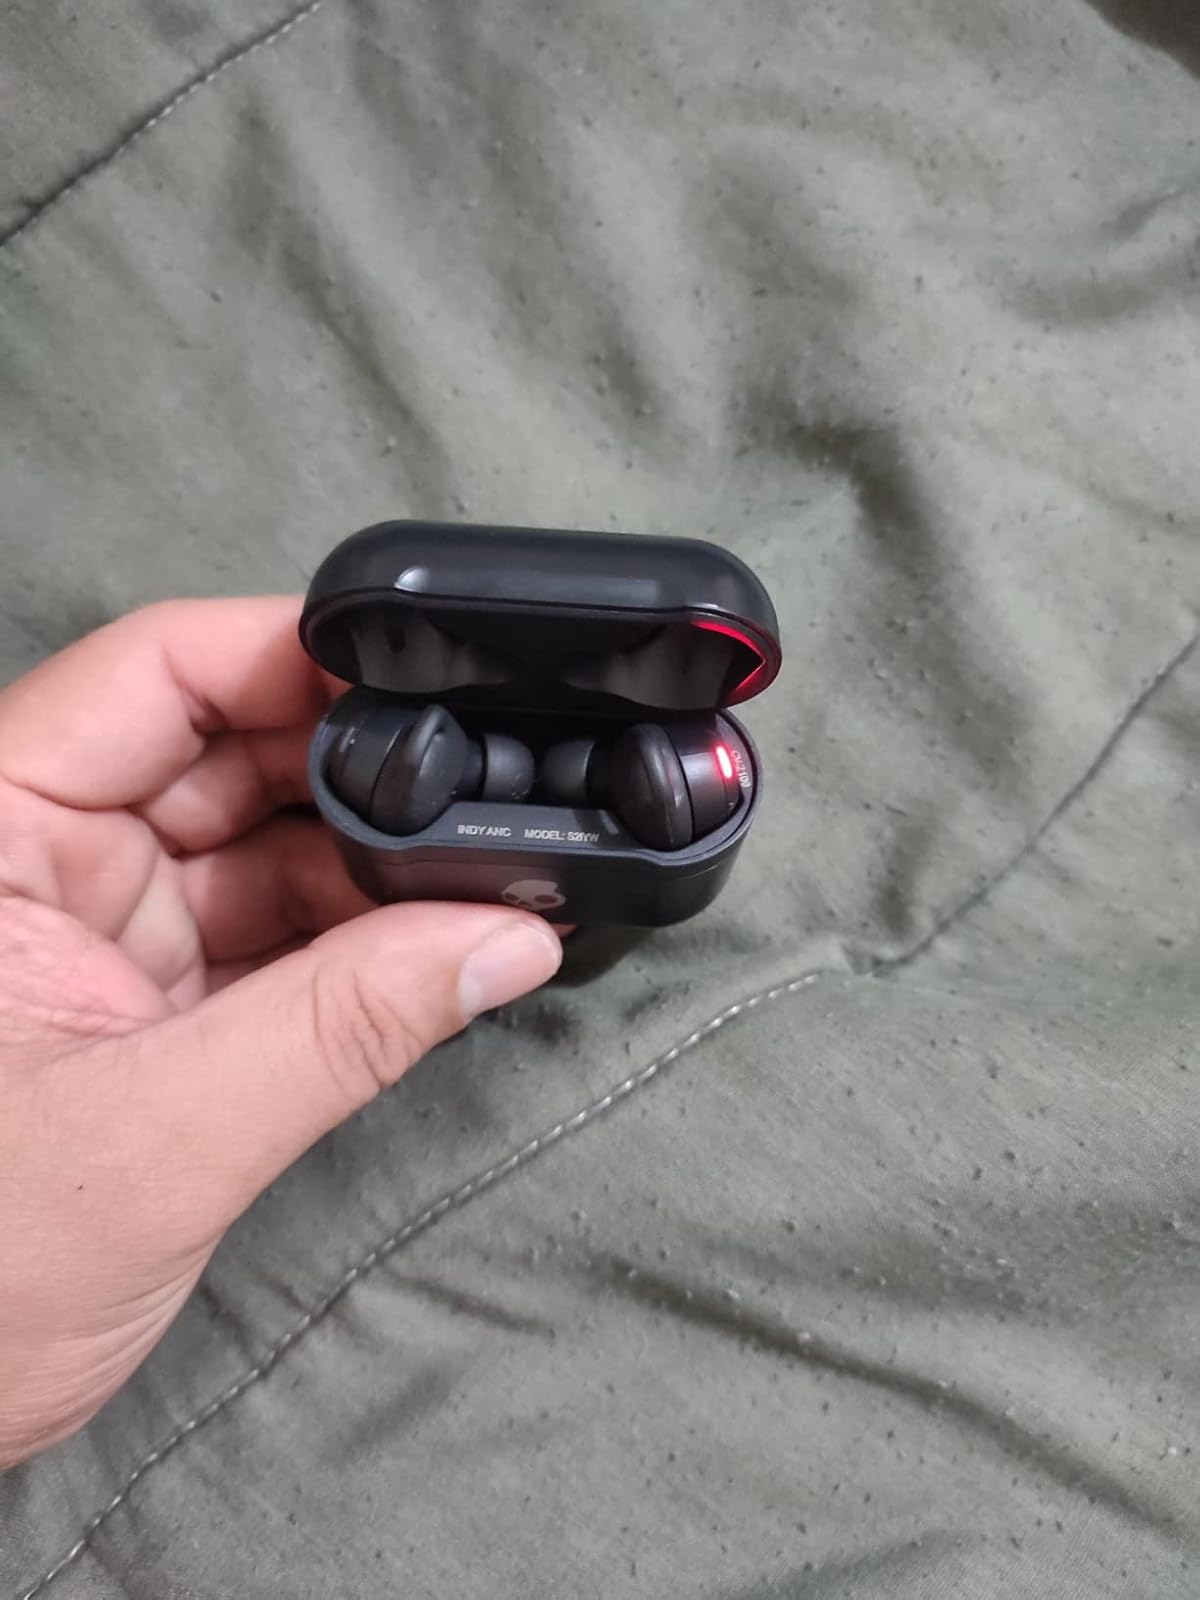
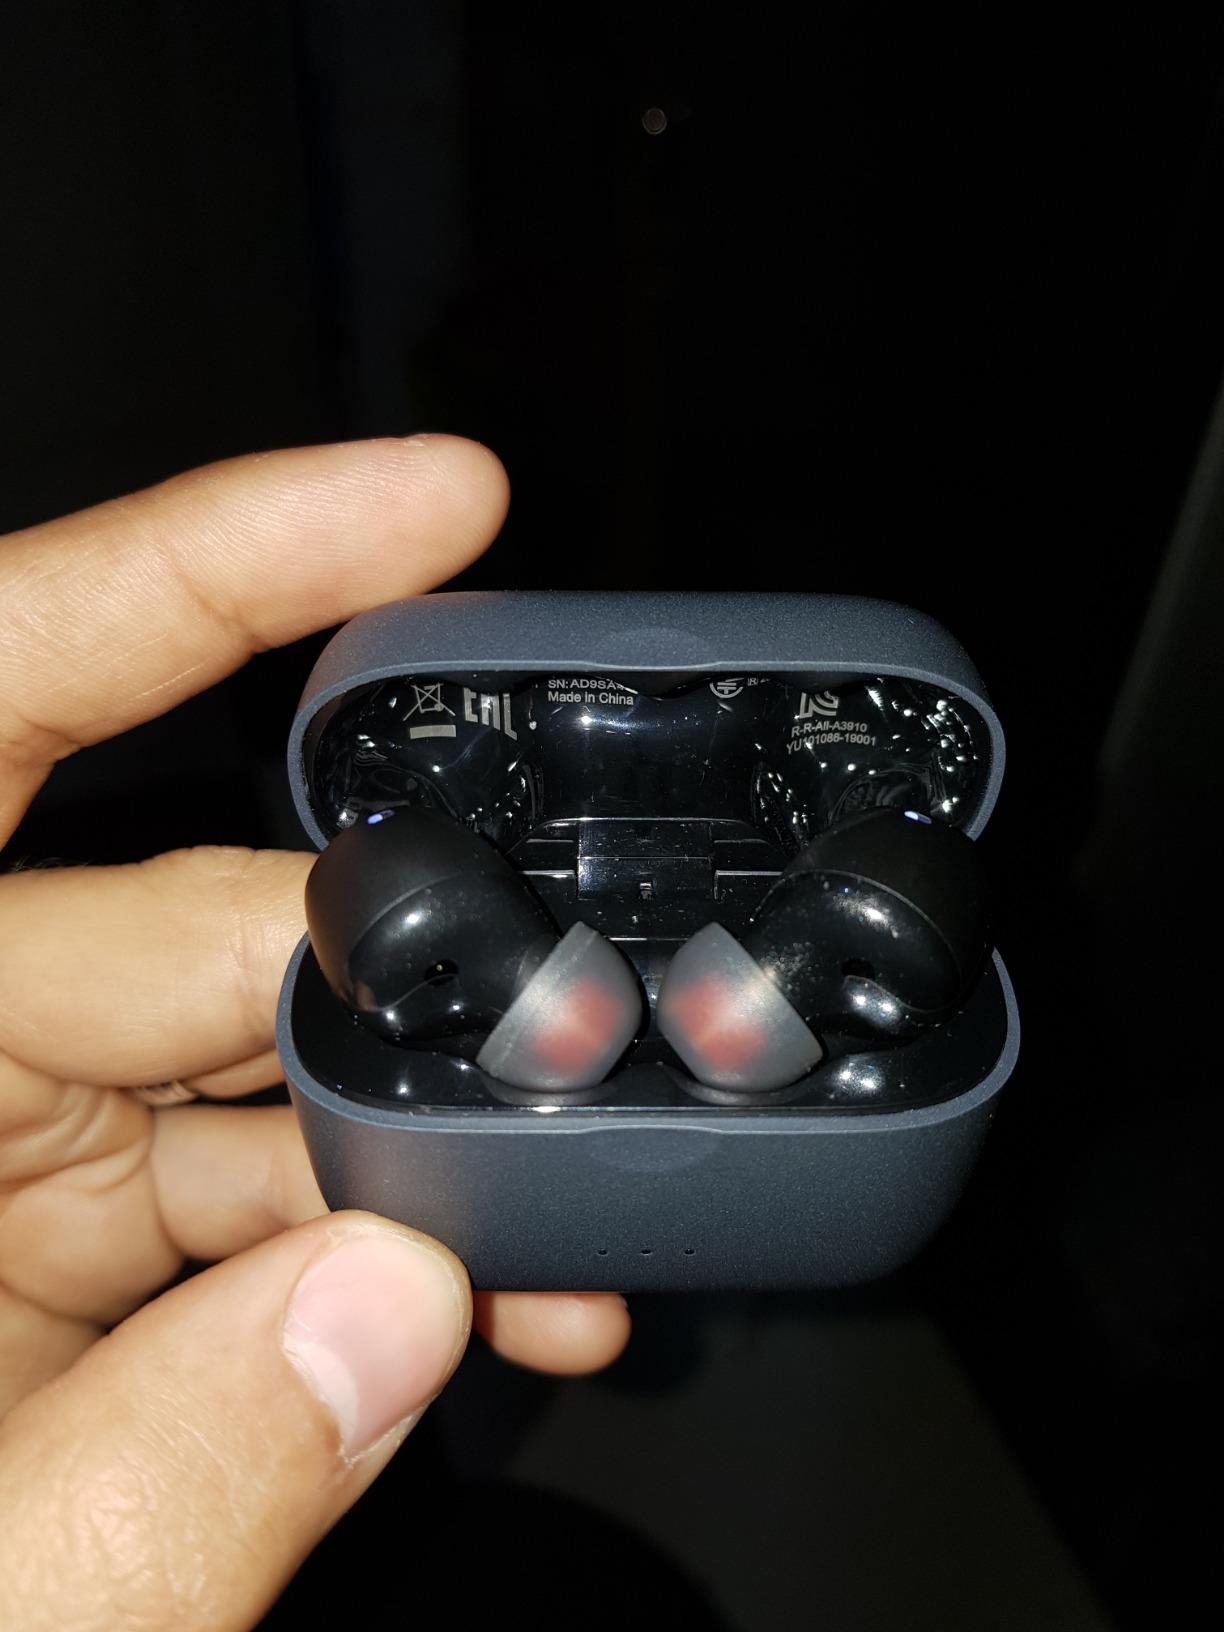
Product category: earbuds
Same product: no